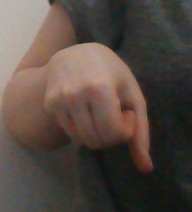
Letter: waw